American Tract Society

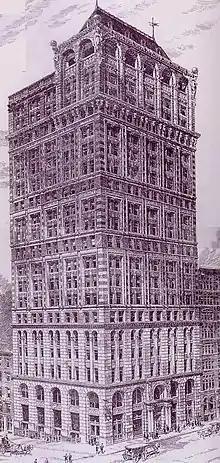
Drawing of the American Tract Society Building, standing since 1894

The American Tract Society (ATS) is a nonprofit, nonsectarian but evangelical organization founded on May 11, 1825, in New York City for the purpose of publishing and disseminating tracts of Christian literature. ATS traces its lineage back through the New York Tract Society (1812) and the New England Tract Society (1814) to the Religious Tract Society of London, begun in 1799. Over the years, ATS has produced and distributed many millions of pieces of literature. There is a printed pamphlet titled "Constitution of the American Tract Society, instituted in Boston 1814" referencing the distribution of 'Religious Tracts' by Christians in Europe and America during the previous twenty years. The purpose of which was to combine the energy & activities of various groups & individuals across New England.